Rebelión de los Juniors (2015)

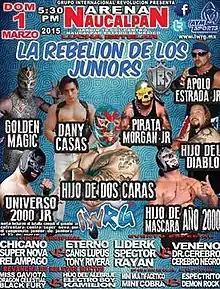
Official poster showing all eight main event competitors

Rebelión de los Juniors (2015) (Spanish for "The Junior Rebellion") was an annual professional wrestling major event produced by Mexican professional wrestling promotion International Wrestling Revolution Group (IWRG), that took place on March 1, 2015 in Arena Naucalpan, Naucalpan, State of Mexico, Mexico. The main event of the show was an eight-man elimination match featuring eight "Juniors" with the last surviving participant becoming the number one contender for the IWRG Junior de Juniors Championship held by Super Nova at the time.